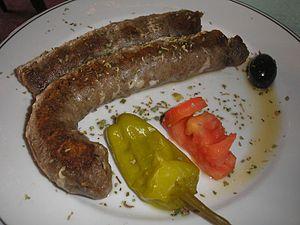
Loukániko est, en Grèce, le terme générique pour désigner les saucisses de porc.